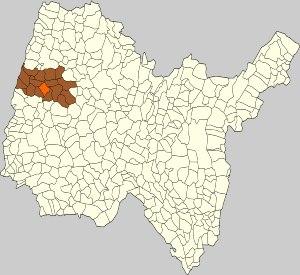
Biziat est une commune française, située dans le département de l'Ain en région Auvergne-Rhône-Alpes.